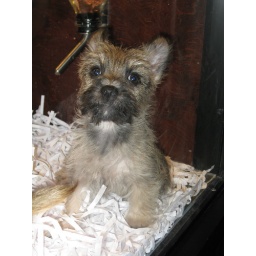
This dog lived in the window of the "Pocket Pooches" store